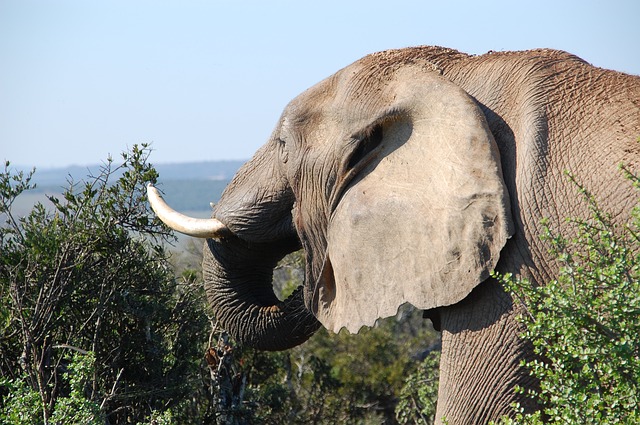
Label: elephant